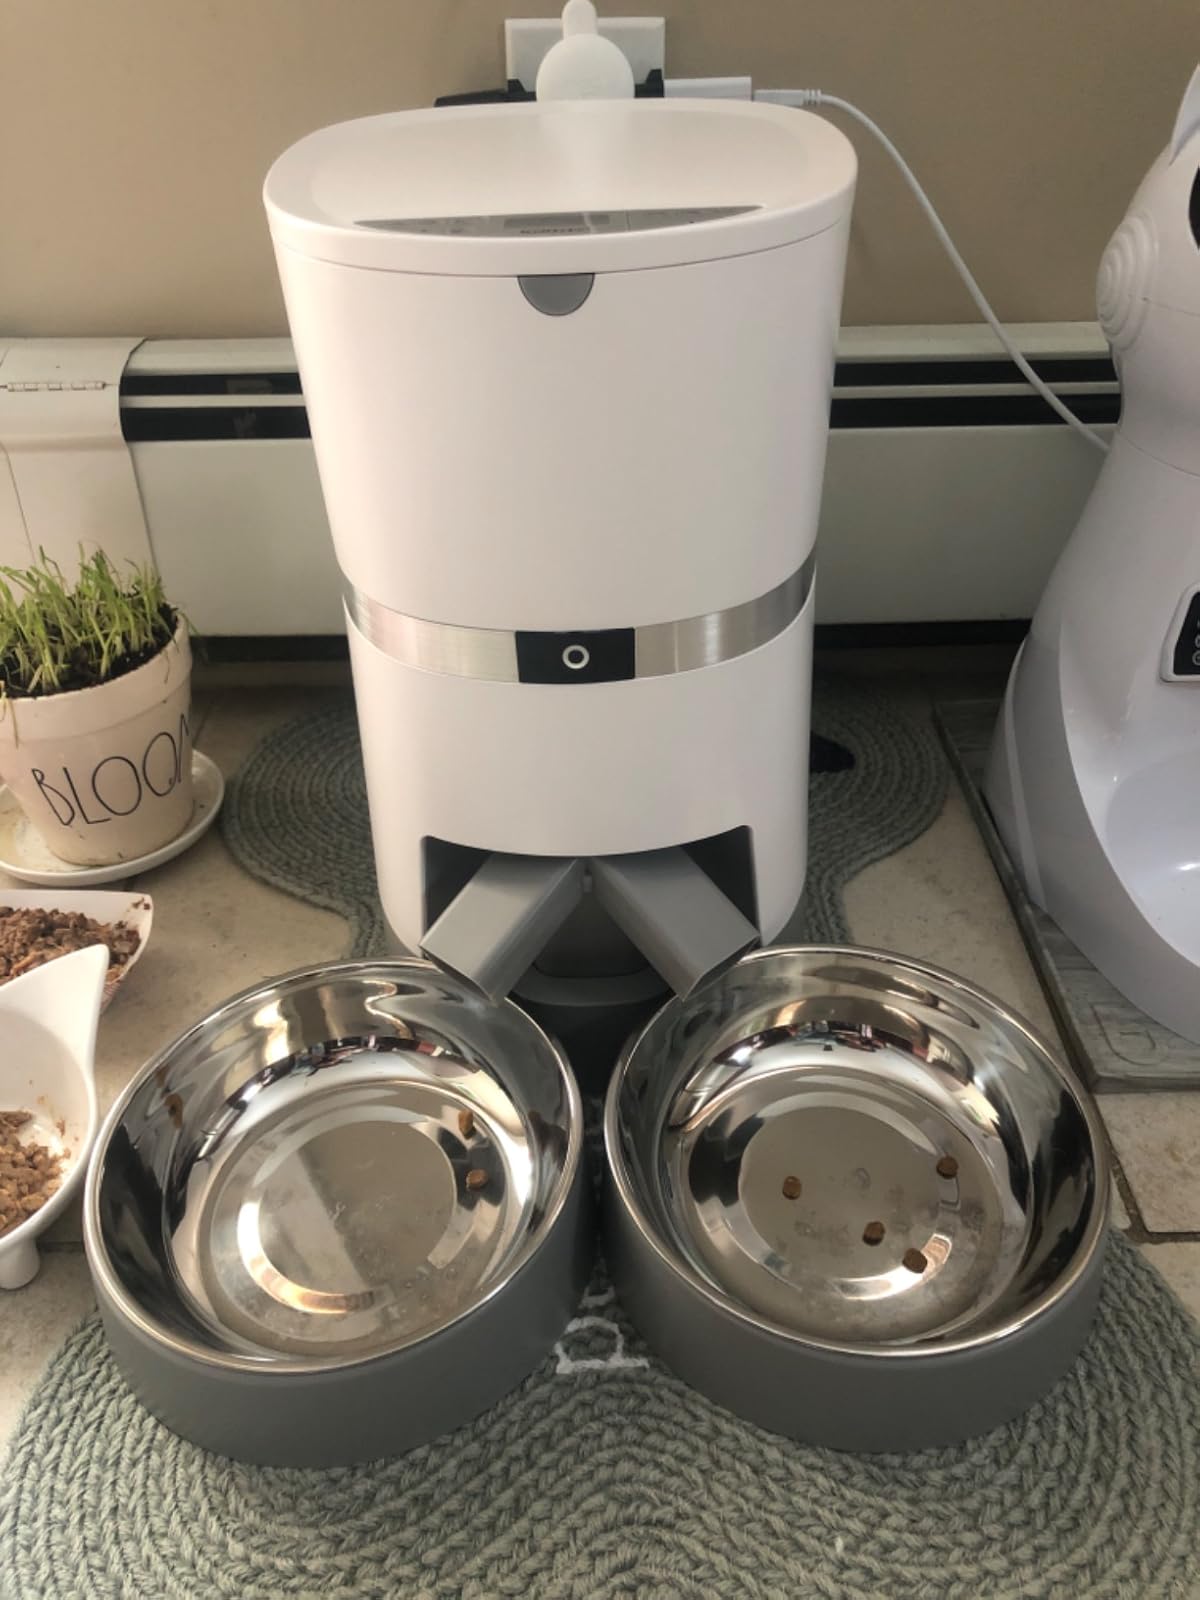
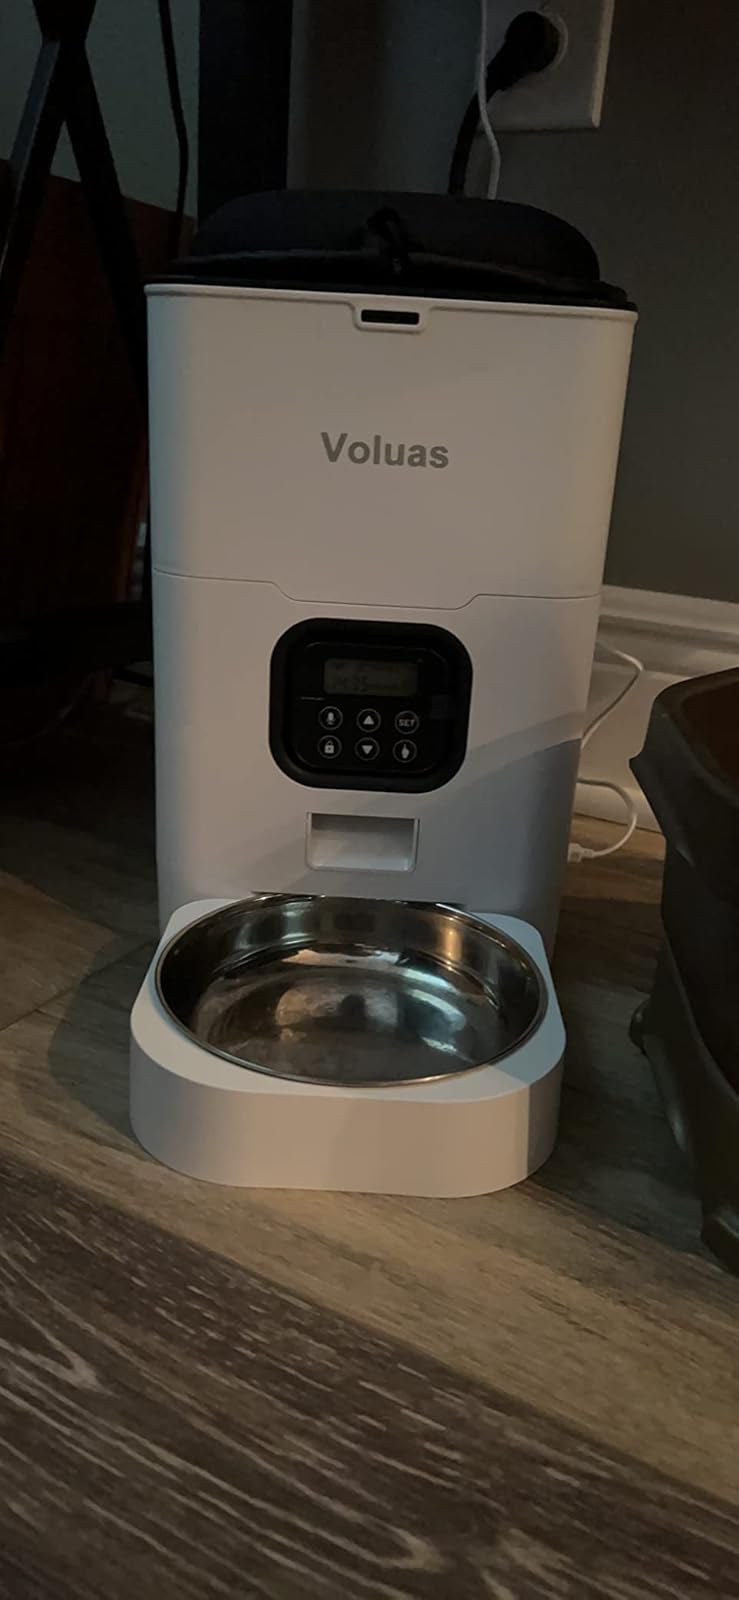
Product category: items_feeder
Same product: no